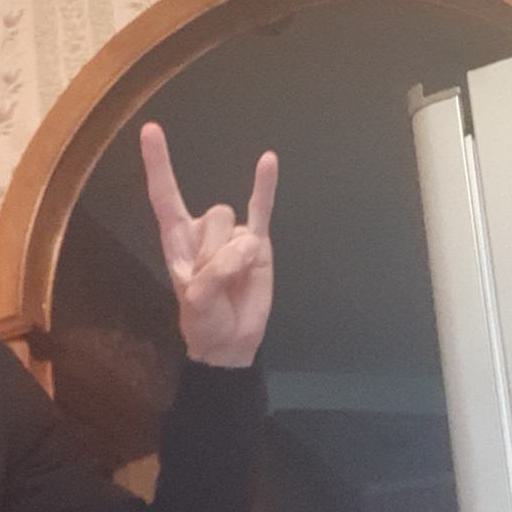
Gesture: rock